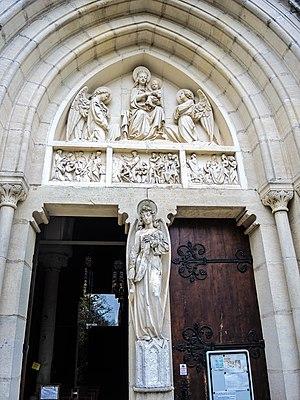
Portail et tympan de la basilique Notre-Dame du mont Roland. Jouhe. Jura.
Joseph Baudrand né à Dole en 1834 et mort à Besançon le 5 novembre 1897 est un sculpteur français.